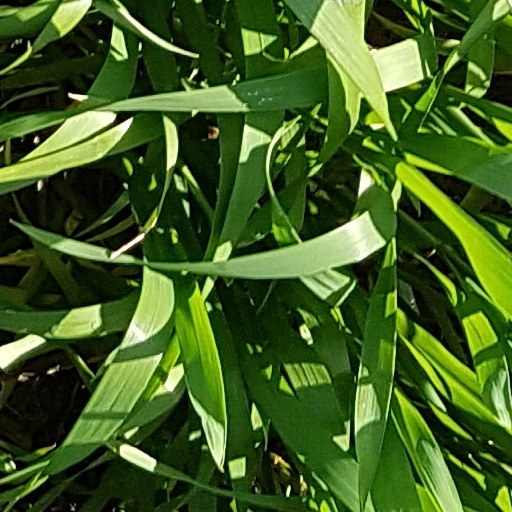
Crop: wheat